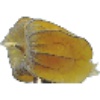
Label: Physalis with Husk 1